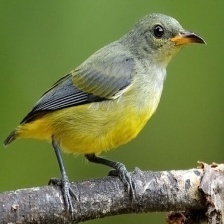
Species: YELLOW BELLIED FLOWERPECKER
Scientific name: DICAEUM MELANOXANTHUM